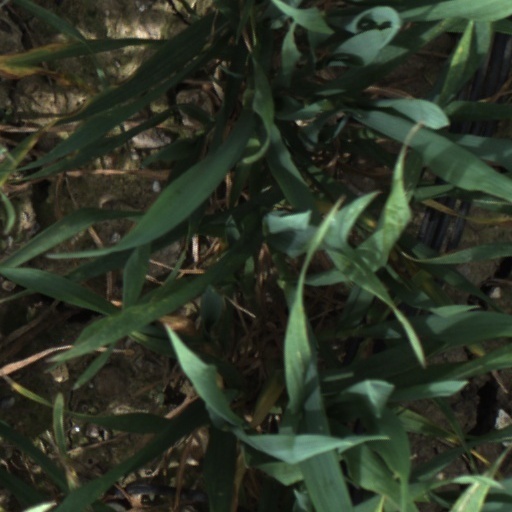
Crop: wheat